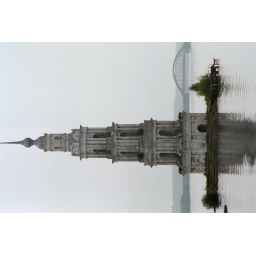
When the water rose around this church, people tore it down and left the steeple on an island